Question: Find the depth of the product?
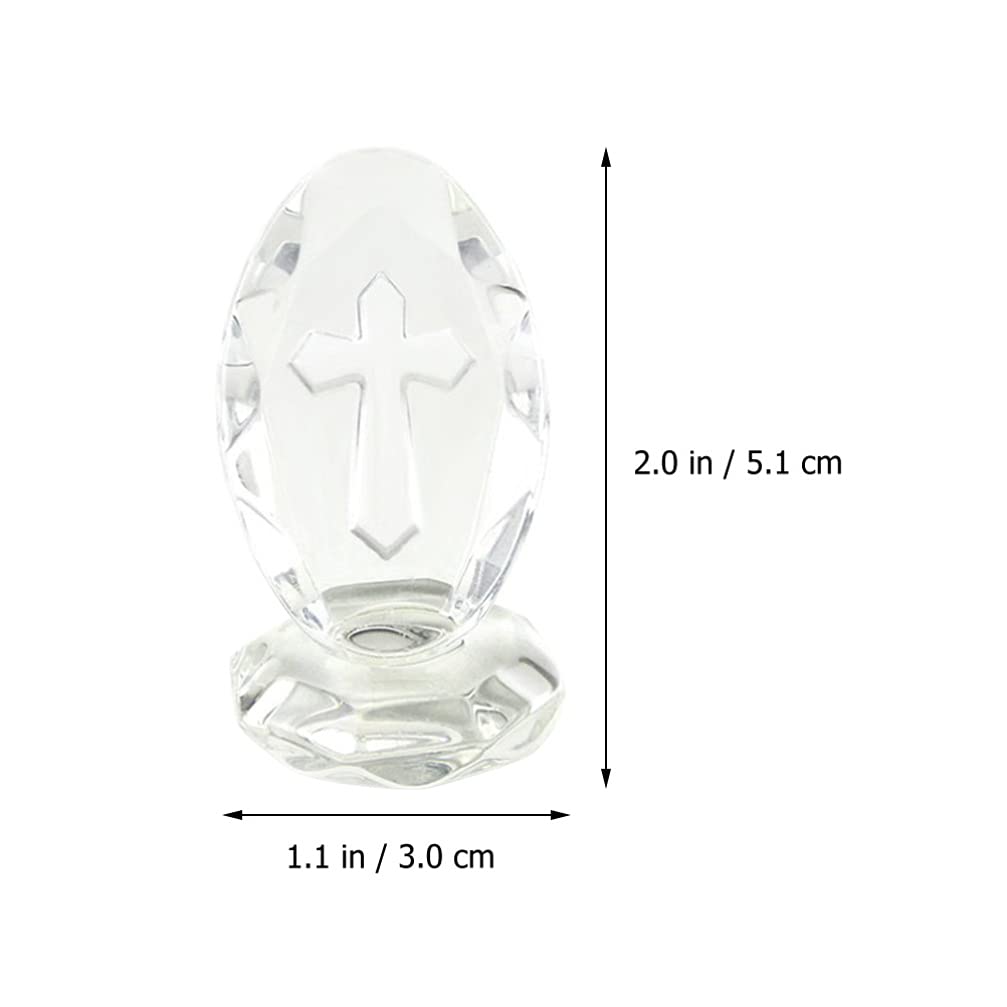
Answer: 2.0 inch